Hikaru Nakamura

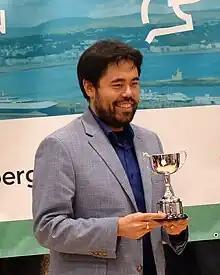
Nakamura with the trophy for second place in the FIDE Grand Swiss 2023

In February 2023, Nakamura finished as runner-up in the Airthings Masters, coming in second to Magnus Carlsen. In March, he secured his first over-the-board victory of the year at the American Cup, defeating GM Wesley So in the final.